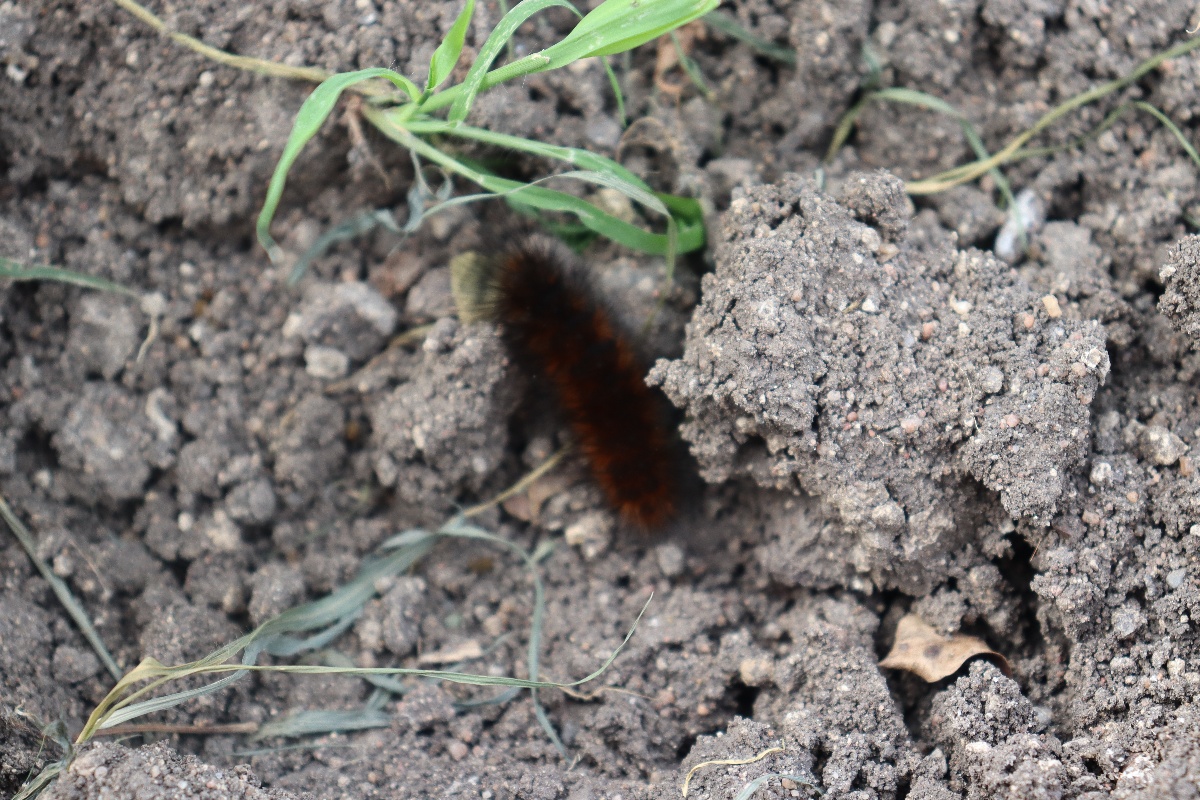
Label: rust